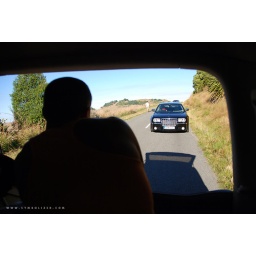
DJ: HideThe girl in the car : BrookeCamera &amp;amp; Director Jai AhnAsst. Camera &amp;amp; Director: HimiMain actress: GemmaMain Actor: Simon